Bribie Island Seaside Museum

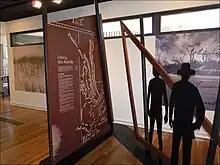
View of the Bribie Island Seaside Museum's permanent display "More than a skirmish" documenting the arrival of Matthew Flinders and Bongaree on Bribie Island.

Bribie Island Seaside Museum opened on 14 May 2010 at 1 South Esplanade, Bongaree, on the Pumicestone Passage side of Bribie Island, City of Moreton Bay in Queensland, Australia. It is run by Moreton Bay City Council.